Spanish conquest of the Muisca

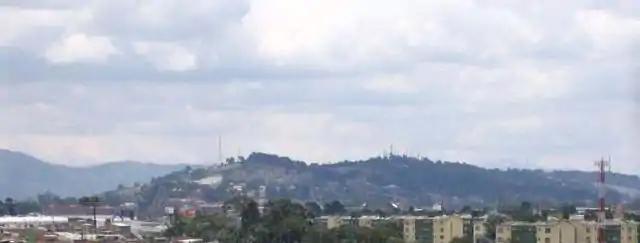
The second expedition went from Funza (left) along the Cerros de Suba, former island in the Pleistocene Lake Humboldt

The arrival of the Spanish conquerors was revealed to Tisquesusa by the mohan Popón, from the village of Ubaque. He told the Muisca ruler that foreigners were coming and Tisquesusa would die "bathing in his own blood". When Tisquesusa was informed of the advancing invasion of the Spanish soldiers, he sent a spy to Suesca to find out more about their army strength, weapons, and with how many warriors they could be beaten. The "zipa" left the capital Bacatá and took shelter in Nemocón which directed the Spanish troops to there, during this march attacked by more than 600 Muisca warriors.